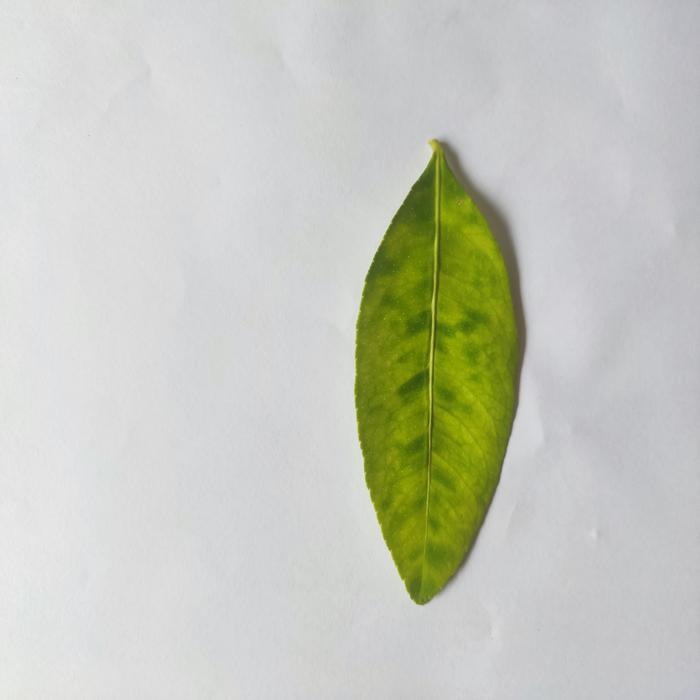
Crop: Lemon
Leaf condition: Citrus